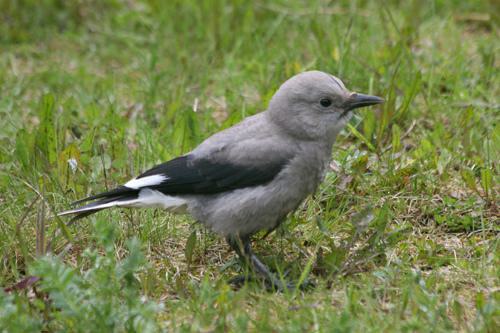
A photo of a clark nutcracker